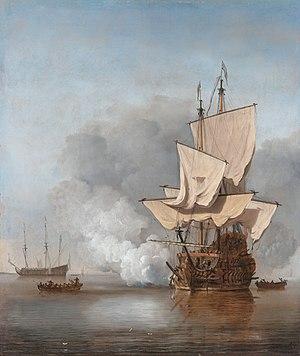
Willem van de Velde dit l'Ancien est un peintre et dessinateur néerlandais né en 1611 à Leyde et mort le 13 décembre 1693 à Londres. Il est le père du peintre de marines Willem Van de Velde le Jeune.
Le Coup de canon est un tableau du peintre hollandais Willem van de Velde le Jeune. Il s'agit d'une huile sur toile peinte vers 1680, de 78,5 cm de haut et 67 centimètres de large. Cette œuvre, qui représente un navire de guerre hollandais tirant une salve d'honneur, est conservé dans la collection du Rijksmuseum d'Amsterdam. À la même période, Willem van de Velde le Jeune peint une toile similaire d'un navire pris dans une tempête en mer et appelée La Rafale, et qui appartient également au Rijksmuseum.
La transmission des ordres dans la marine à voile, c'est-à-dire aux différentes composantes d'une Armée Navale est un problème de première importance pour son commandant. Des manœuvres de plus en plus complexes et la présence de flottes de plus en plus nombreuses va imposer l'utilisation de systèmes très élaborés de transmission des ordres.
René Trouin, sieur du Gué, dit Duguay-Trouin, né le 10 juin 1673 à Saint-Malo et mort le 27 septembre 1736 à Paris, est un corsaire et amiral français. Né dans une famille d'armateurs malouins, il commence sa carrière en 1689 et reçoit, dès 1691, le commandement d'un navire. Son courage, le respect qu'il a gagné auprès de ses hommes, ainsi que ses victoires contre les Anglais et les Hollandais au cours des deux dernières guerres de Louis XIV lui ont assuré une ascension très rapide dans la hiérarchie maritime.
La Rafale est un tableau du peintre hollandais Willem van de Velde le Jeune. Il s'agit d'une huile sur toile peinte vers 1680, de 77 cm de haut et 63,5 centimètres de large. Cette œuvre, qui représente un navire de guerre dans la tempête, est conservée dans la collection du Rijksmuseum d'Amsterdam. À la même période, Willem van de Velde le Jeune peint une toile similaire d'un vaisseau tirant une salve d'honneur et appelée Le Coup de canon, qui appartient également au Rijksmuseum.
Le salut au canon désigne l'utilisation d'une pièce d'artillerie pour tirer des coups de feu, souvent au nombre de 21, dans le but de marquer un honneur ou célébrer un événement joyeux. C'est une tradition dans de nombreux pays du monde.
L'âge d'or de la peinture néerlandaise est le nom donné à la peinture des Pays-Bas durant le siècle d'or néerlandais, une période de l'histoire de ce pays qui correspond à peu près au XVIIᵉ siècle. Les Provinces-Unies forment alors la nation la plus prospère d'Europe et dominent le commerce, l'art et la science du continent. Les provinces ayant constitué ce nouvel État sont des centres artistiques moins importants que les villes de Flandre, mais les bouleversements et les migrations de populations dus à la guerre de Quatre-Vingts Ans, ainsi que la rupture avec les traditions culturelles monarchiste et catholique, font que l'art néerlandais a besoin de se réinventer entièrement, une tâche qu'il accomplit avec succès.